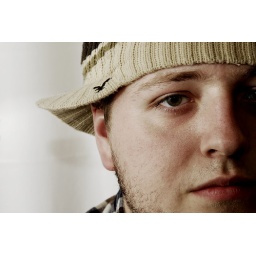
Taken at a friends house in the bathroom. He was sitting on the bathtub with the shower curtain closed.Nikon D200Speedlight SB-800